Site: brandenburg
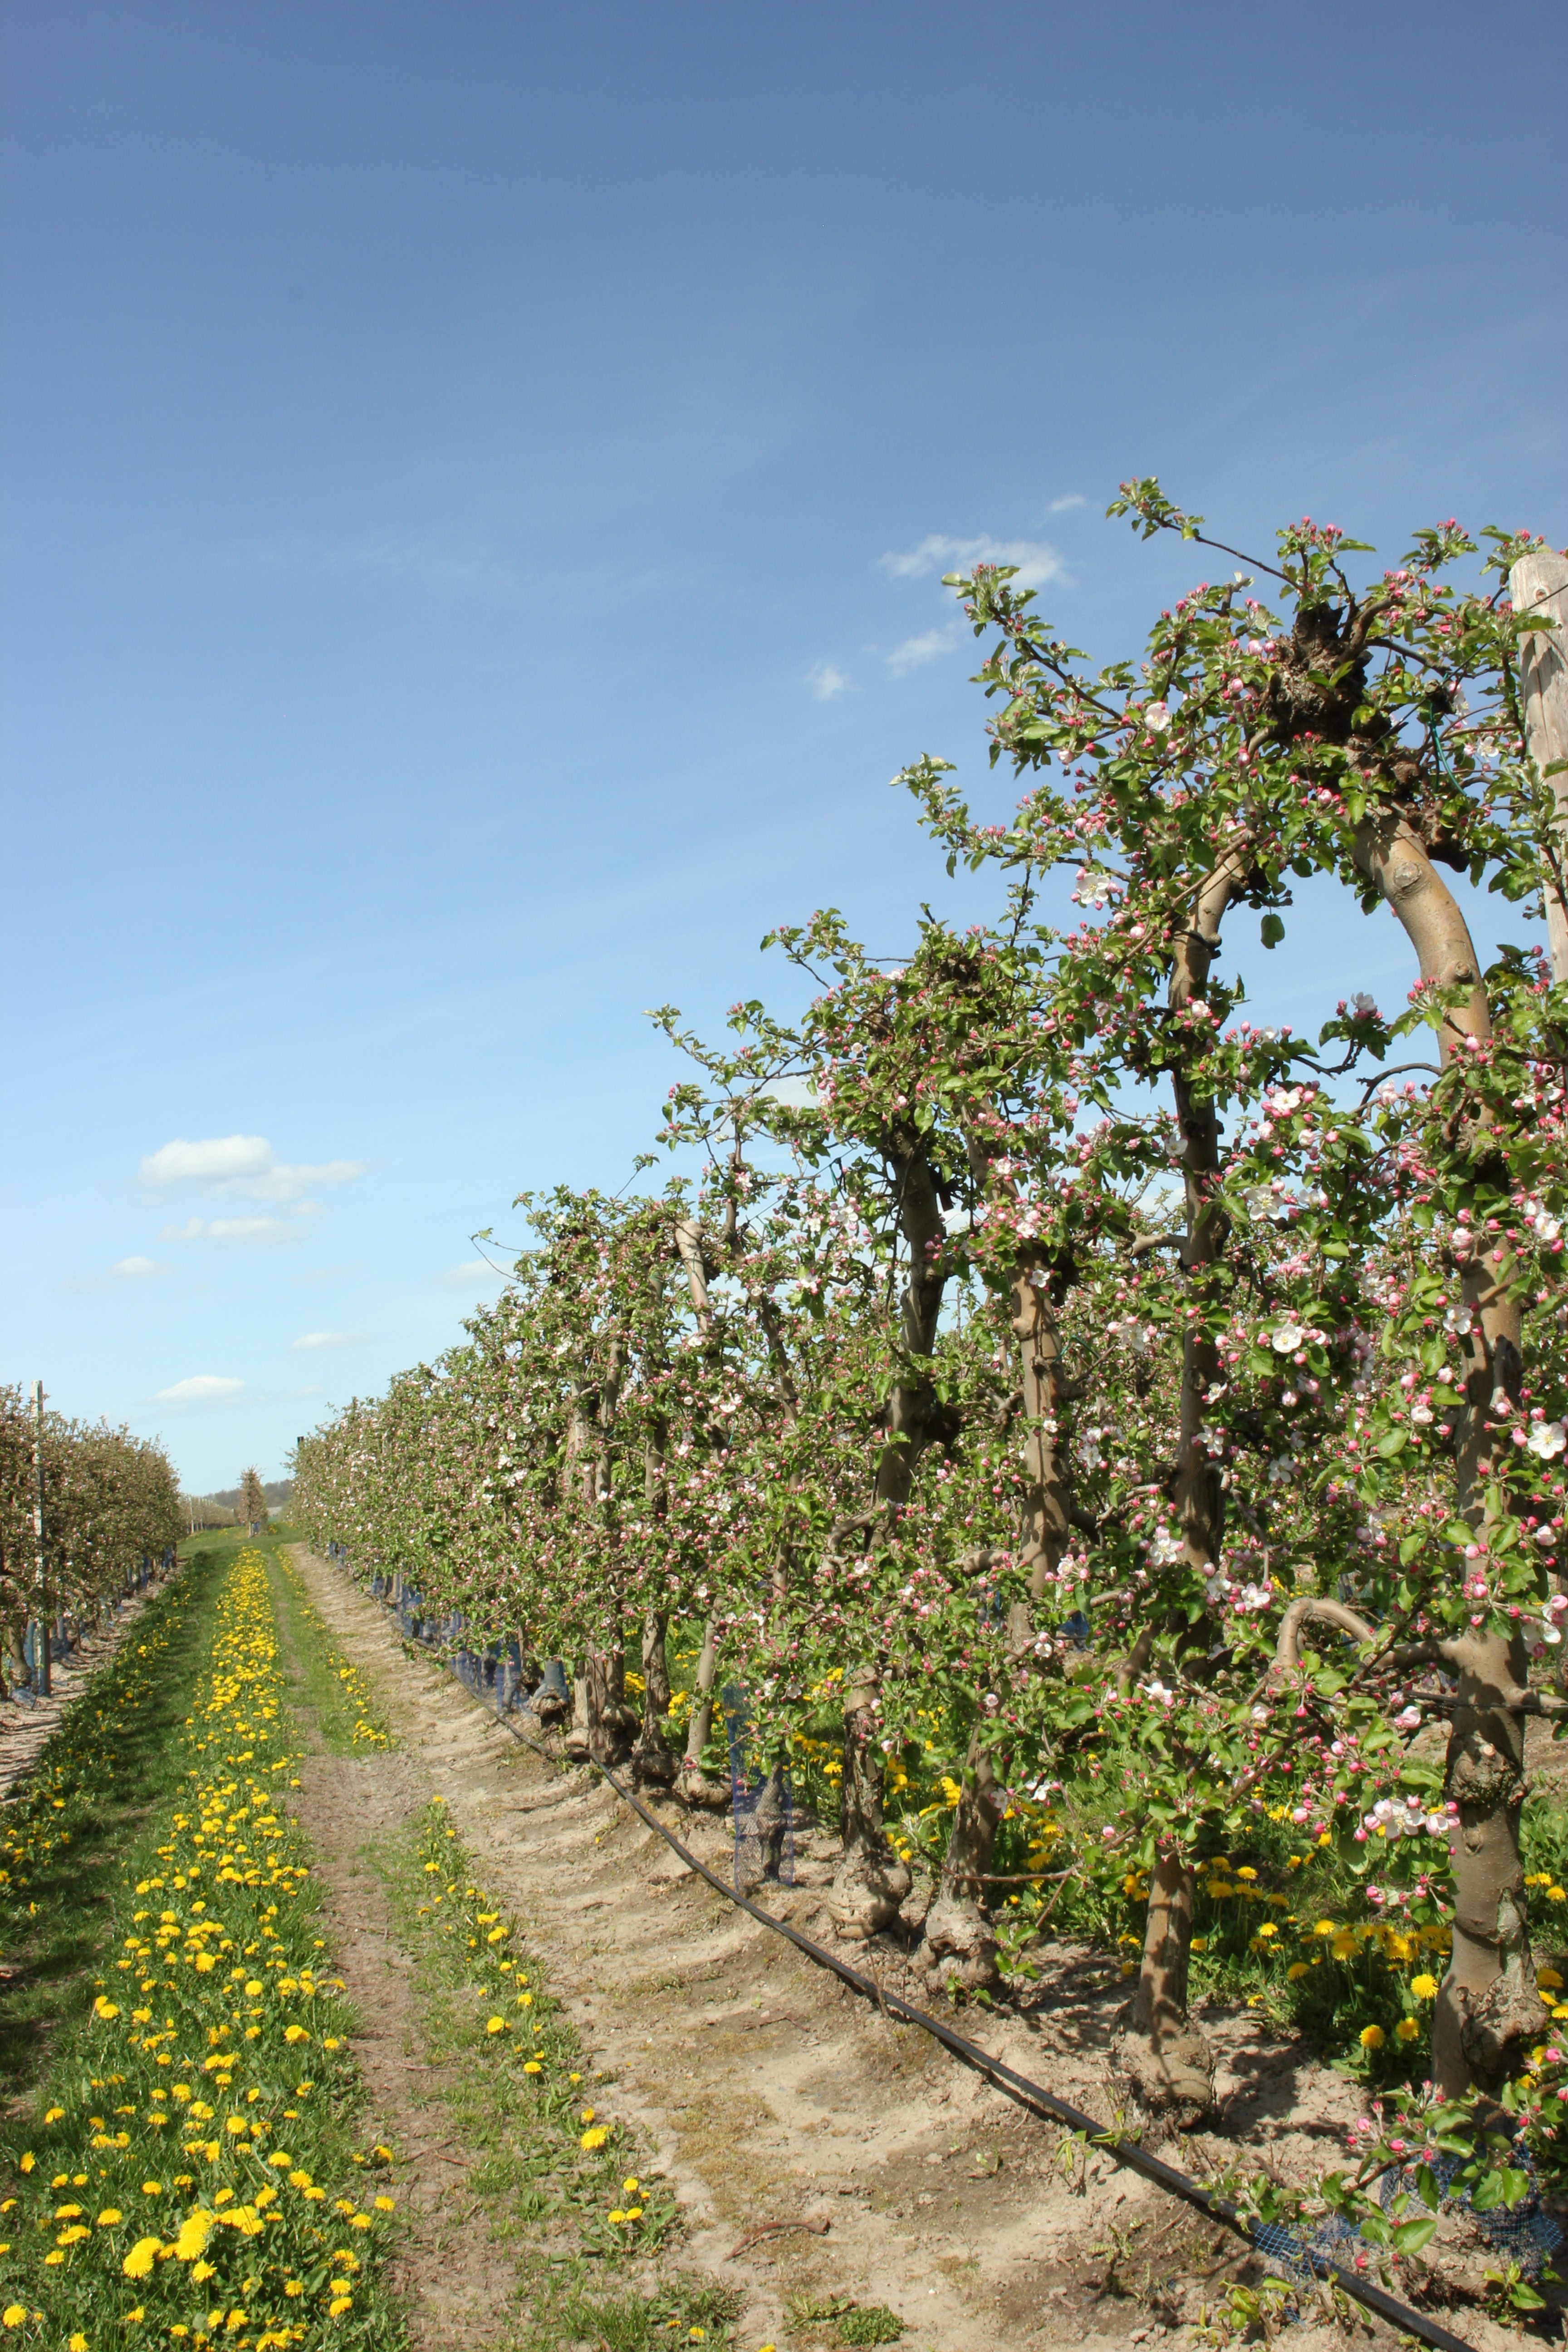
Growth stage (BBCH 57): Inflorescence emergence